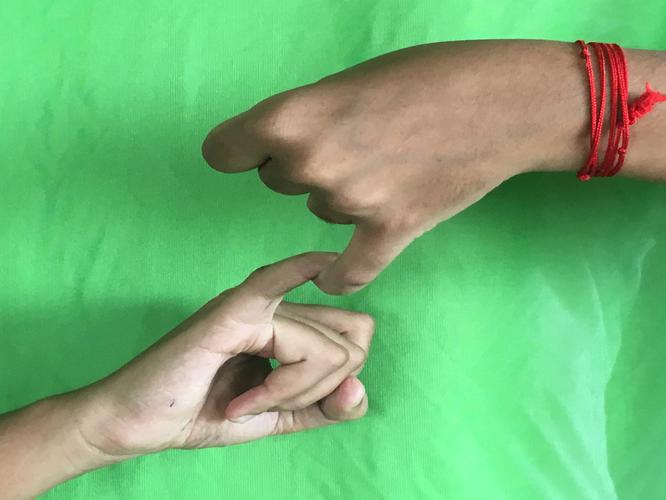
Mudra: Kilaka
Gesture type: double_hand